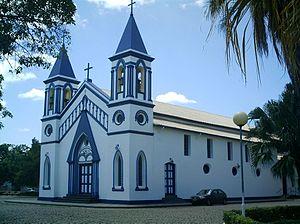
Pompéu est une municipalité brésilienne de l'État du Minas Gerais et la microrégion de Três Marias.